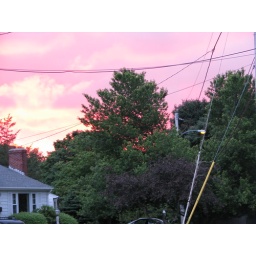
I like the way the clouds over my neighbor Sue's house looked like a poodle.